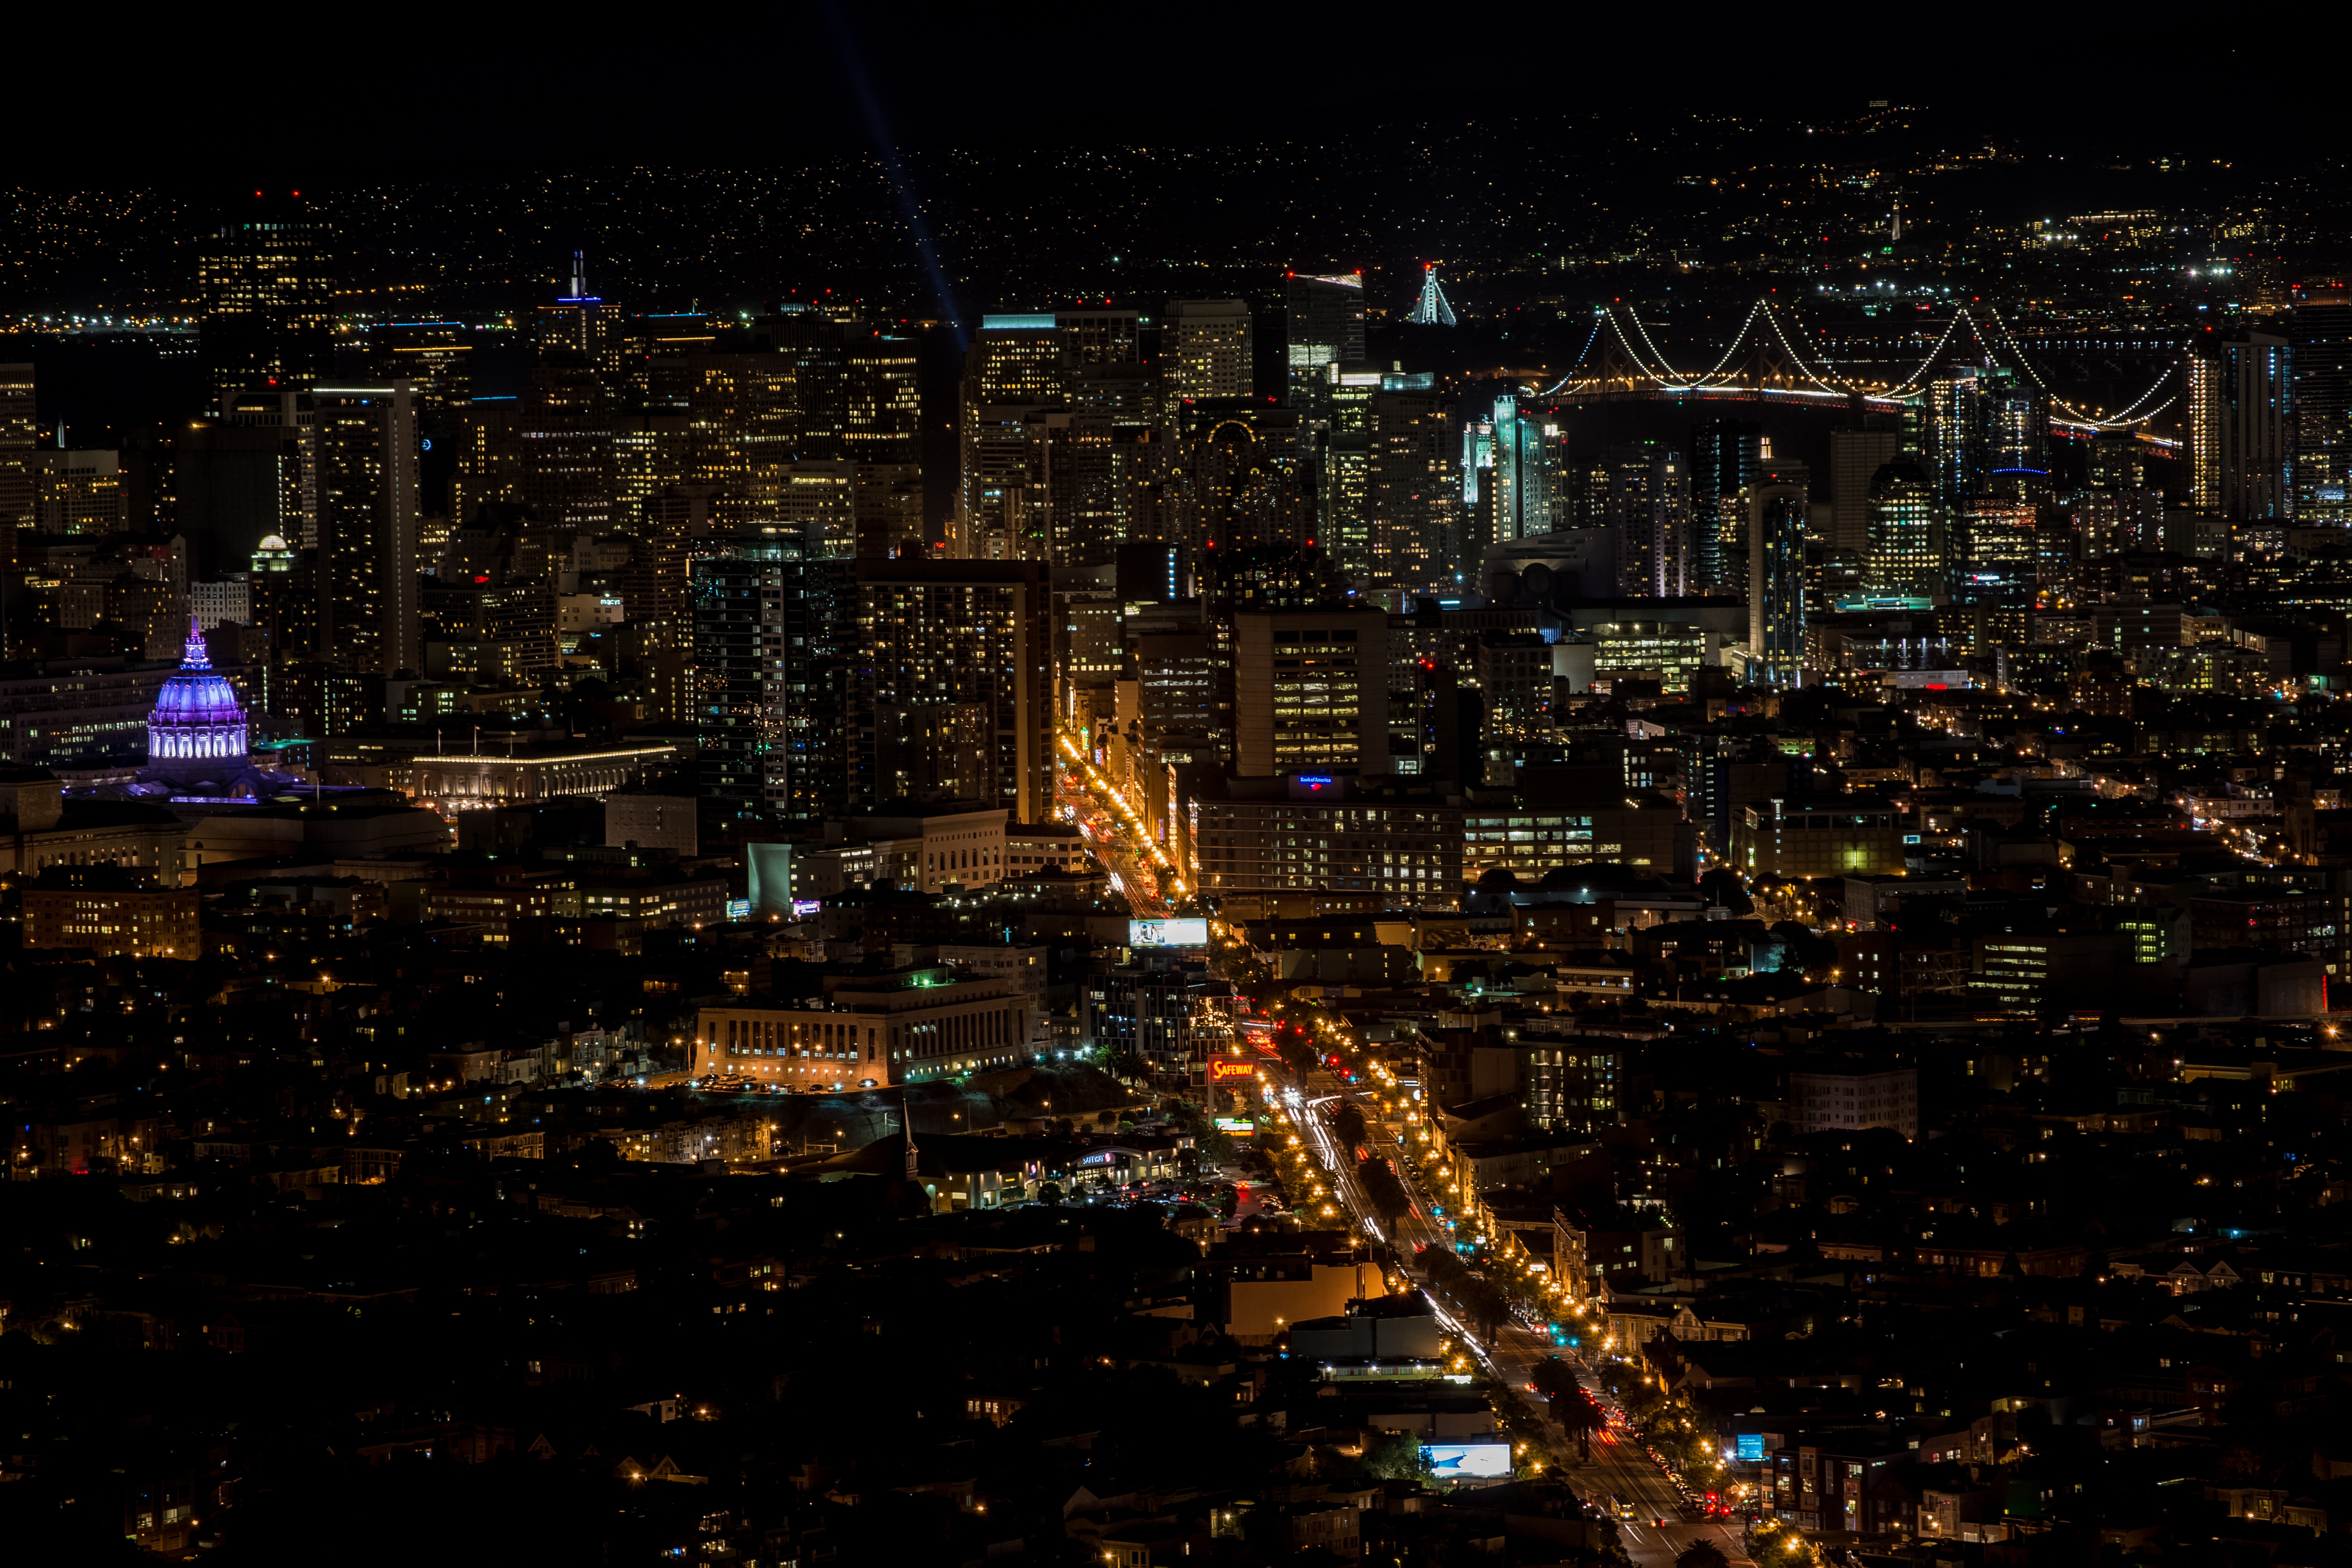
horizon, skyline, night, building, city, skyscraper, urban, cityscape, downtown, dusk, evening, darkness, metropolis, aerial photography, urban area, residential area, human settlement, atmosphere of earth, metropolitan area